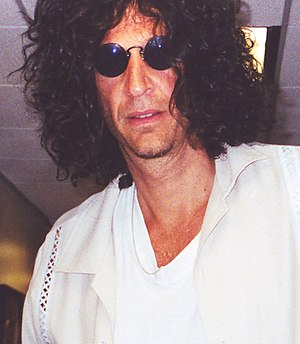
Howard Stern
Howard Stern i 2000
"Howard Allan Stern er en amerikansk radio-personlighed, tv-vært, forfatter og skuespiller, bedst kendt for sit radioprogram The Howard Stern Show, som blev udsendt nationalt i USA fra 1986 til 2005. Han fik bred anerkendelse i 1990'erne, hvor han blev stemplet som en ""shock jock"" for hans åbenhjertige og til tider kontroversielle stil. Stern har været eksklusiv for Sirius XM Radio, en abonnement-baseret satellit-radiokanal siden 2006.